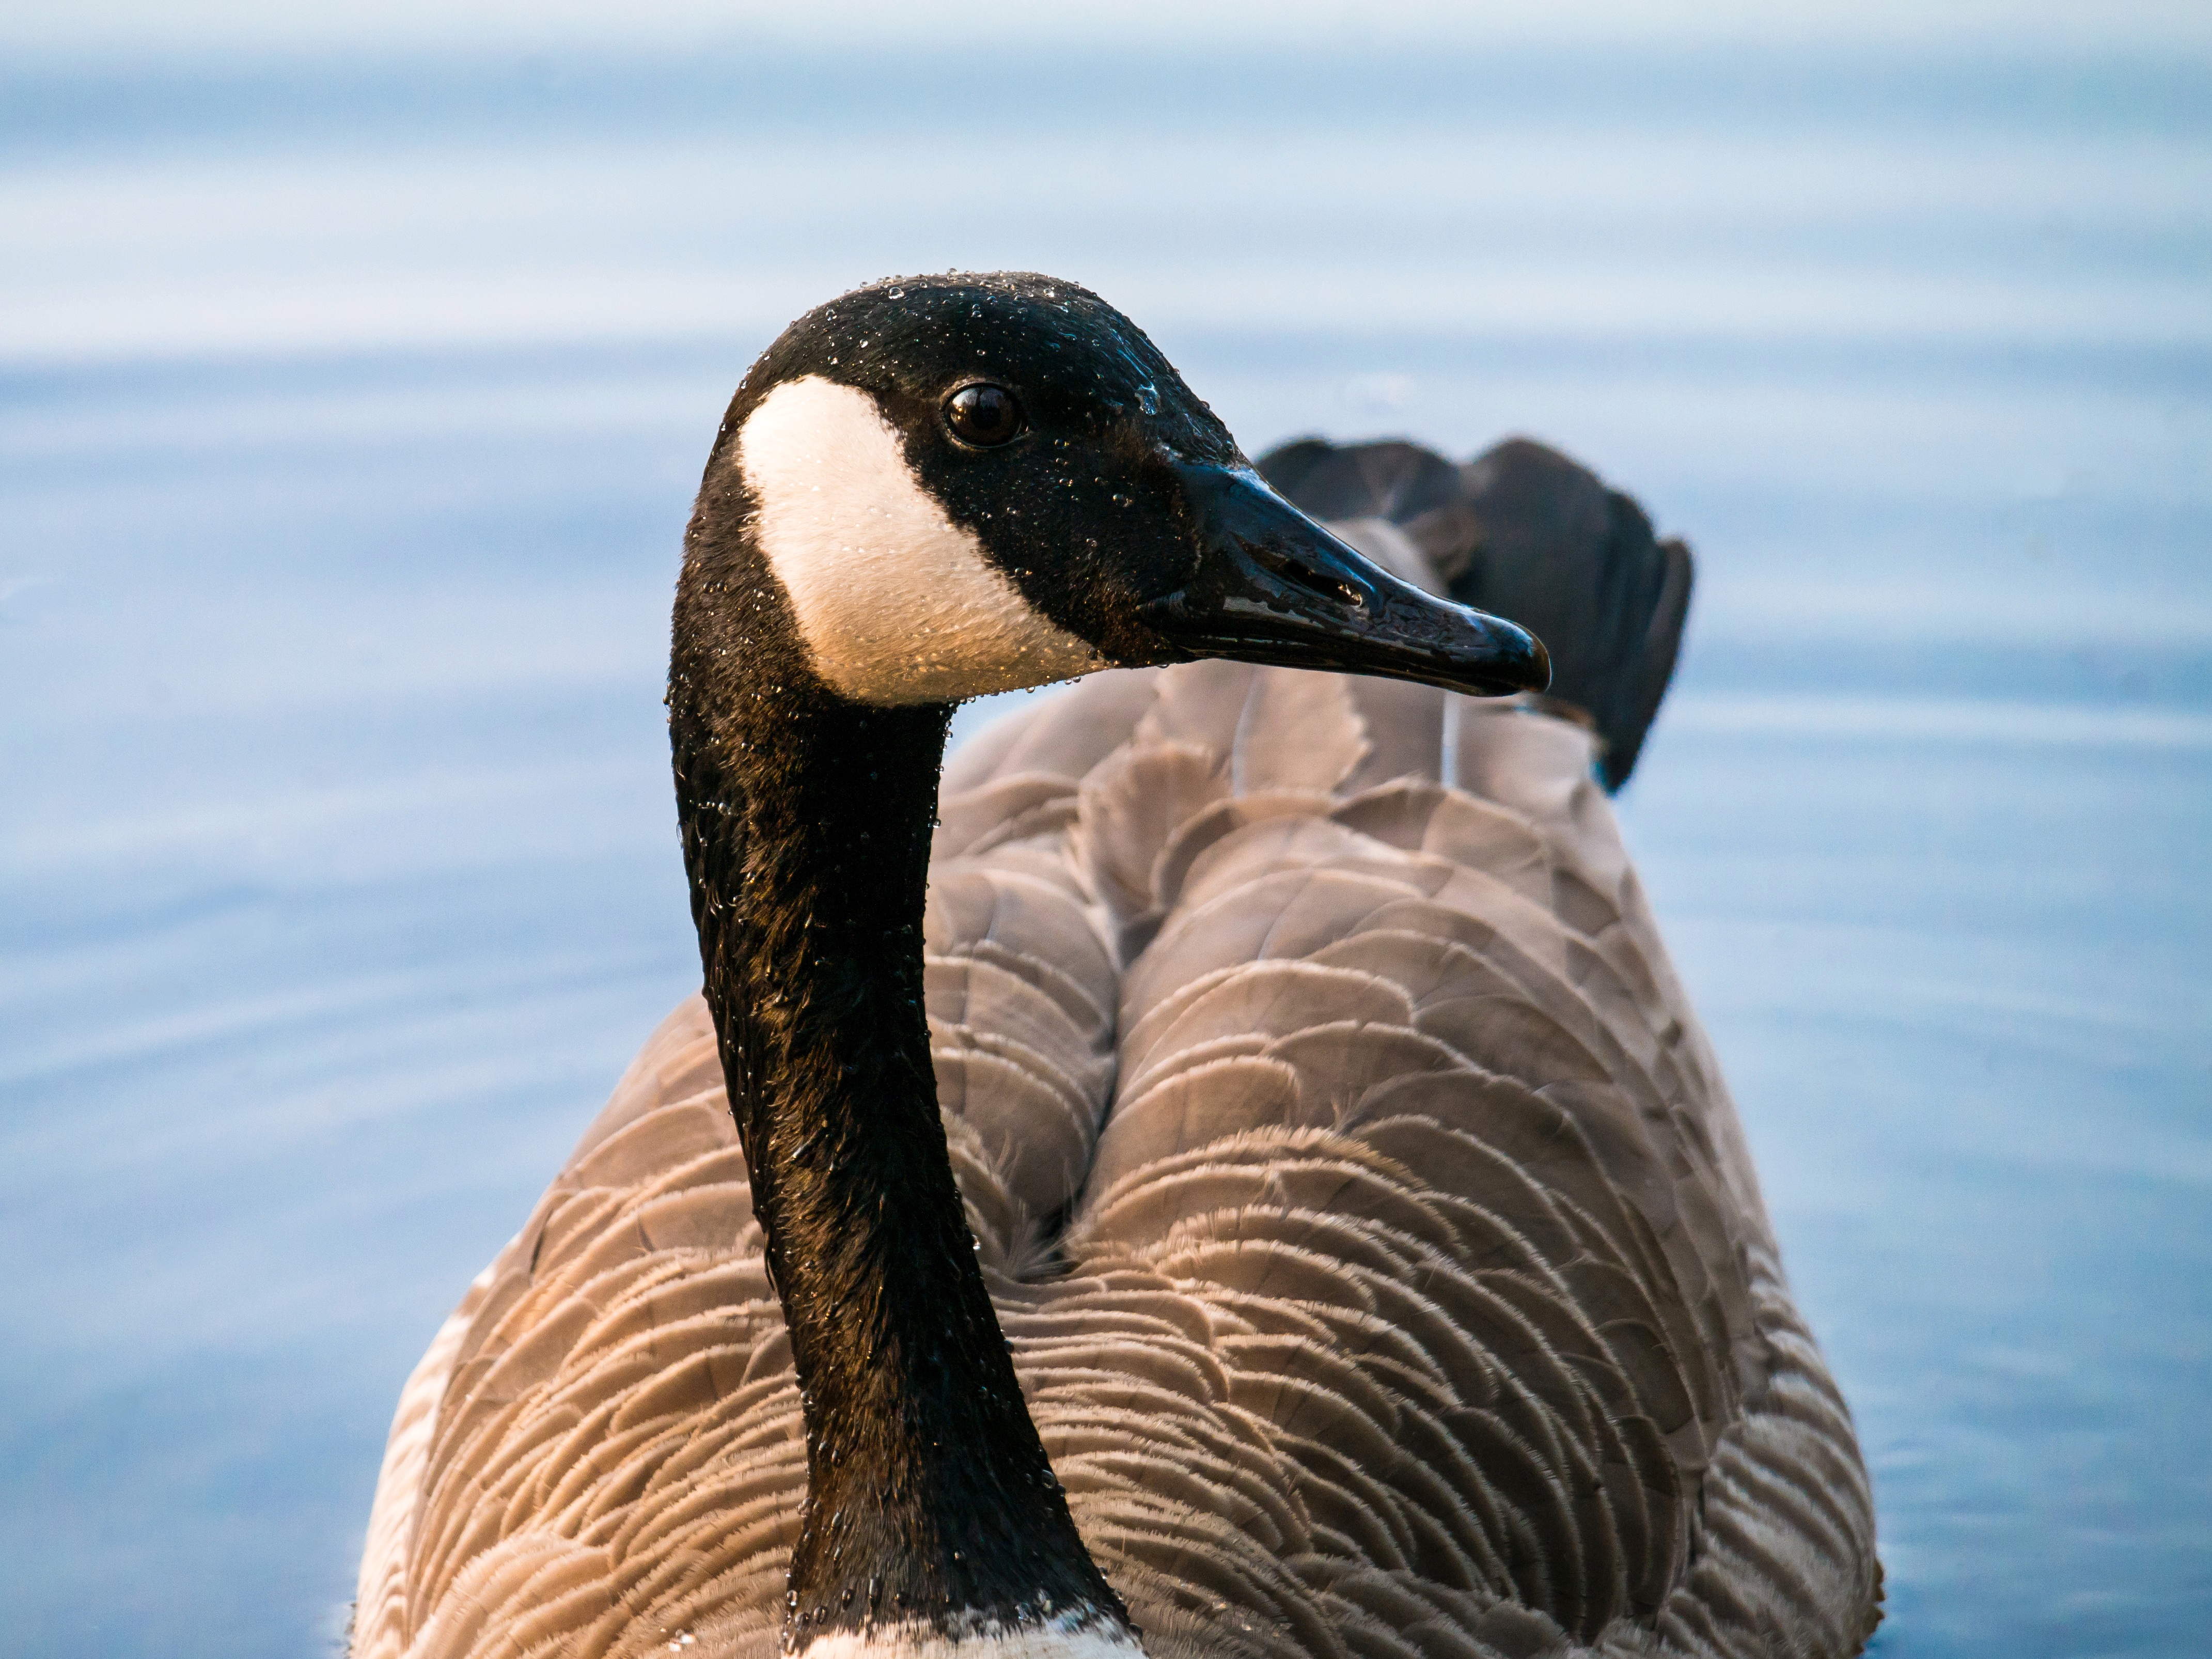
water, bird, wing, lake, view, wildlife, swim, beak, fauna, close up, swan, eye, head, goose, look, vertebrate, bill, waterfowl, water bird, animal portrait, canada goose, black swan, wild goose, ducks geese and swans, seaduck